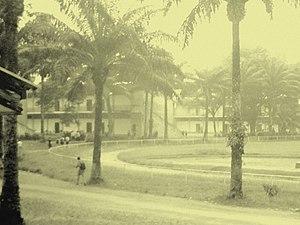
Le lycée classique d’Abidjan est un établissement secondaire public ivoirien qui se situe le long de l’avenue Aka, dans la commune de Cocody. Ce lycée réputé aussi bien dans toute la Côte d’Ivoire que dans la sous-région pour la qualité de l’enseignement et des élèves, fait partie des lycées d'excellence au même titre que l’EMPT de Bingerville, le lycée classique de Bouaké, lycée Sainte-Marie d'Abidjan et le lycée scientifique de Yamoussoukro.